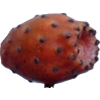
Label: cactus_fruit_red